Denton, Newcastle upon Tyne

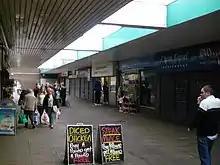
The now rebuilt Denton Park Shopping Centre

This ward has many green and open spaces at All Saints College, Denton Dene, West Denton Community Centre, Barbondale Lonnen, Talbot Green, and Westerhope Park, as well as other small areas of open space. There are a number of small play areas in the ward.